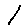
Label: 1